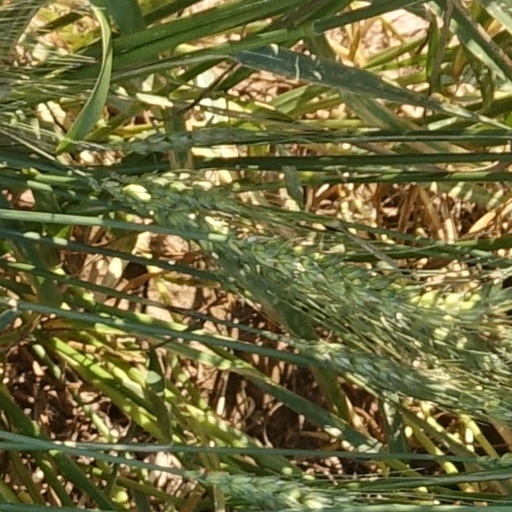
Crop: wheat